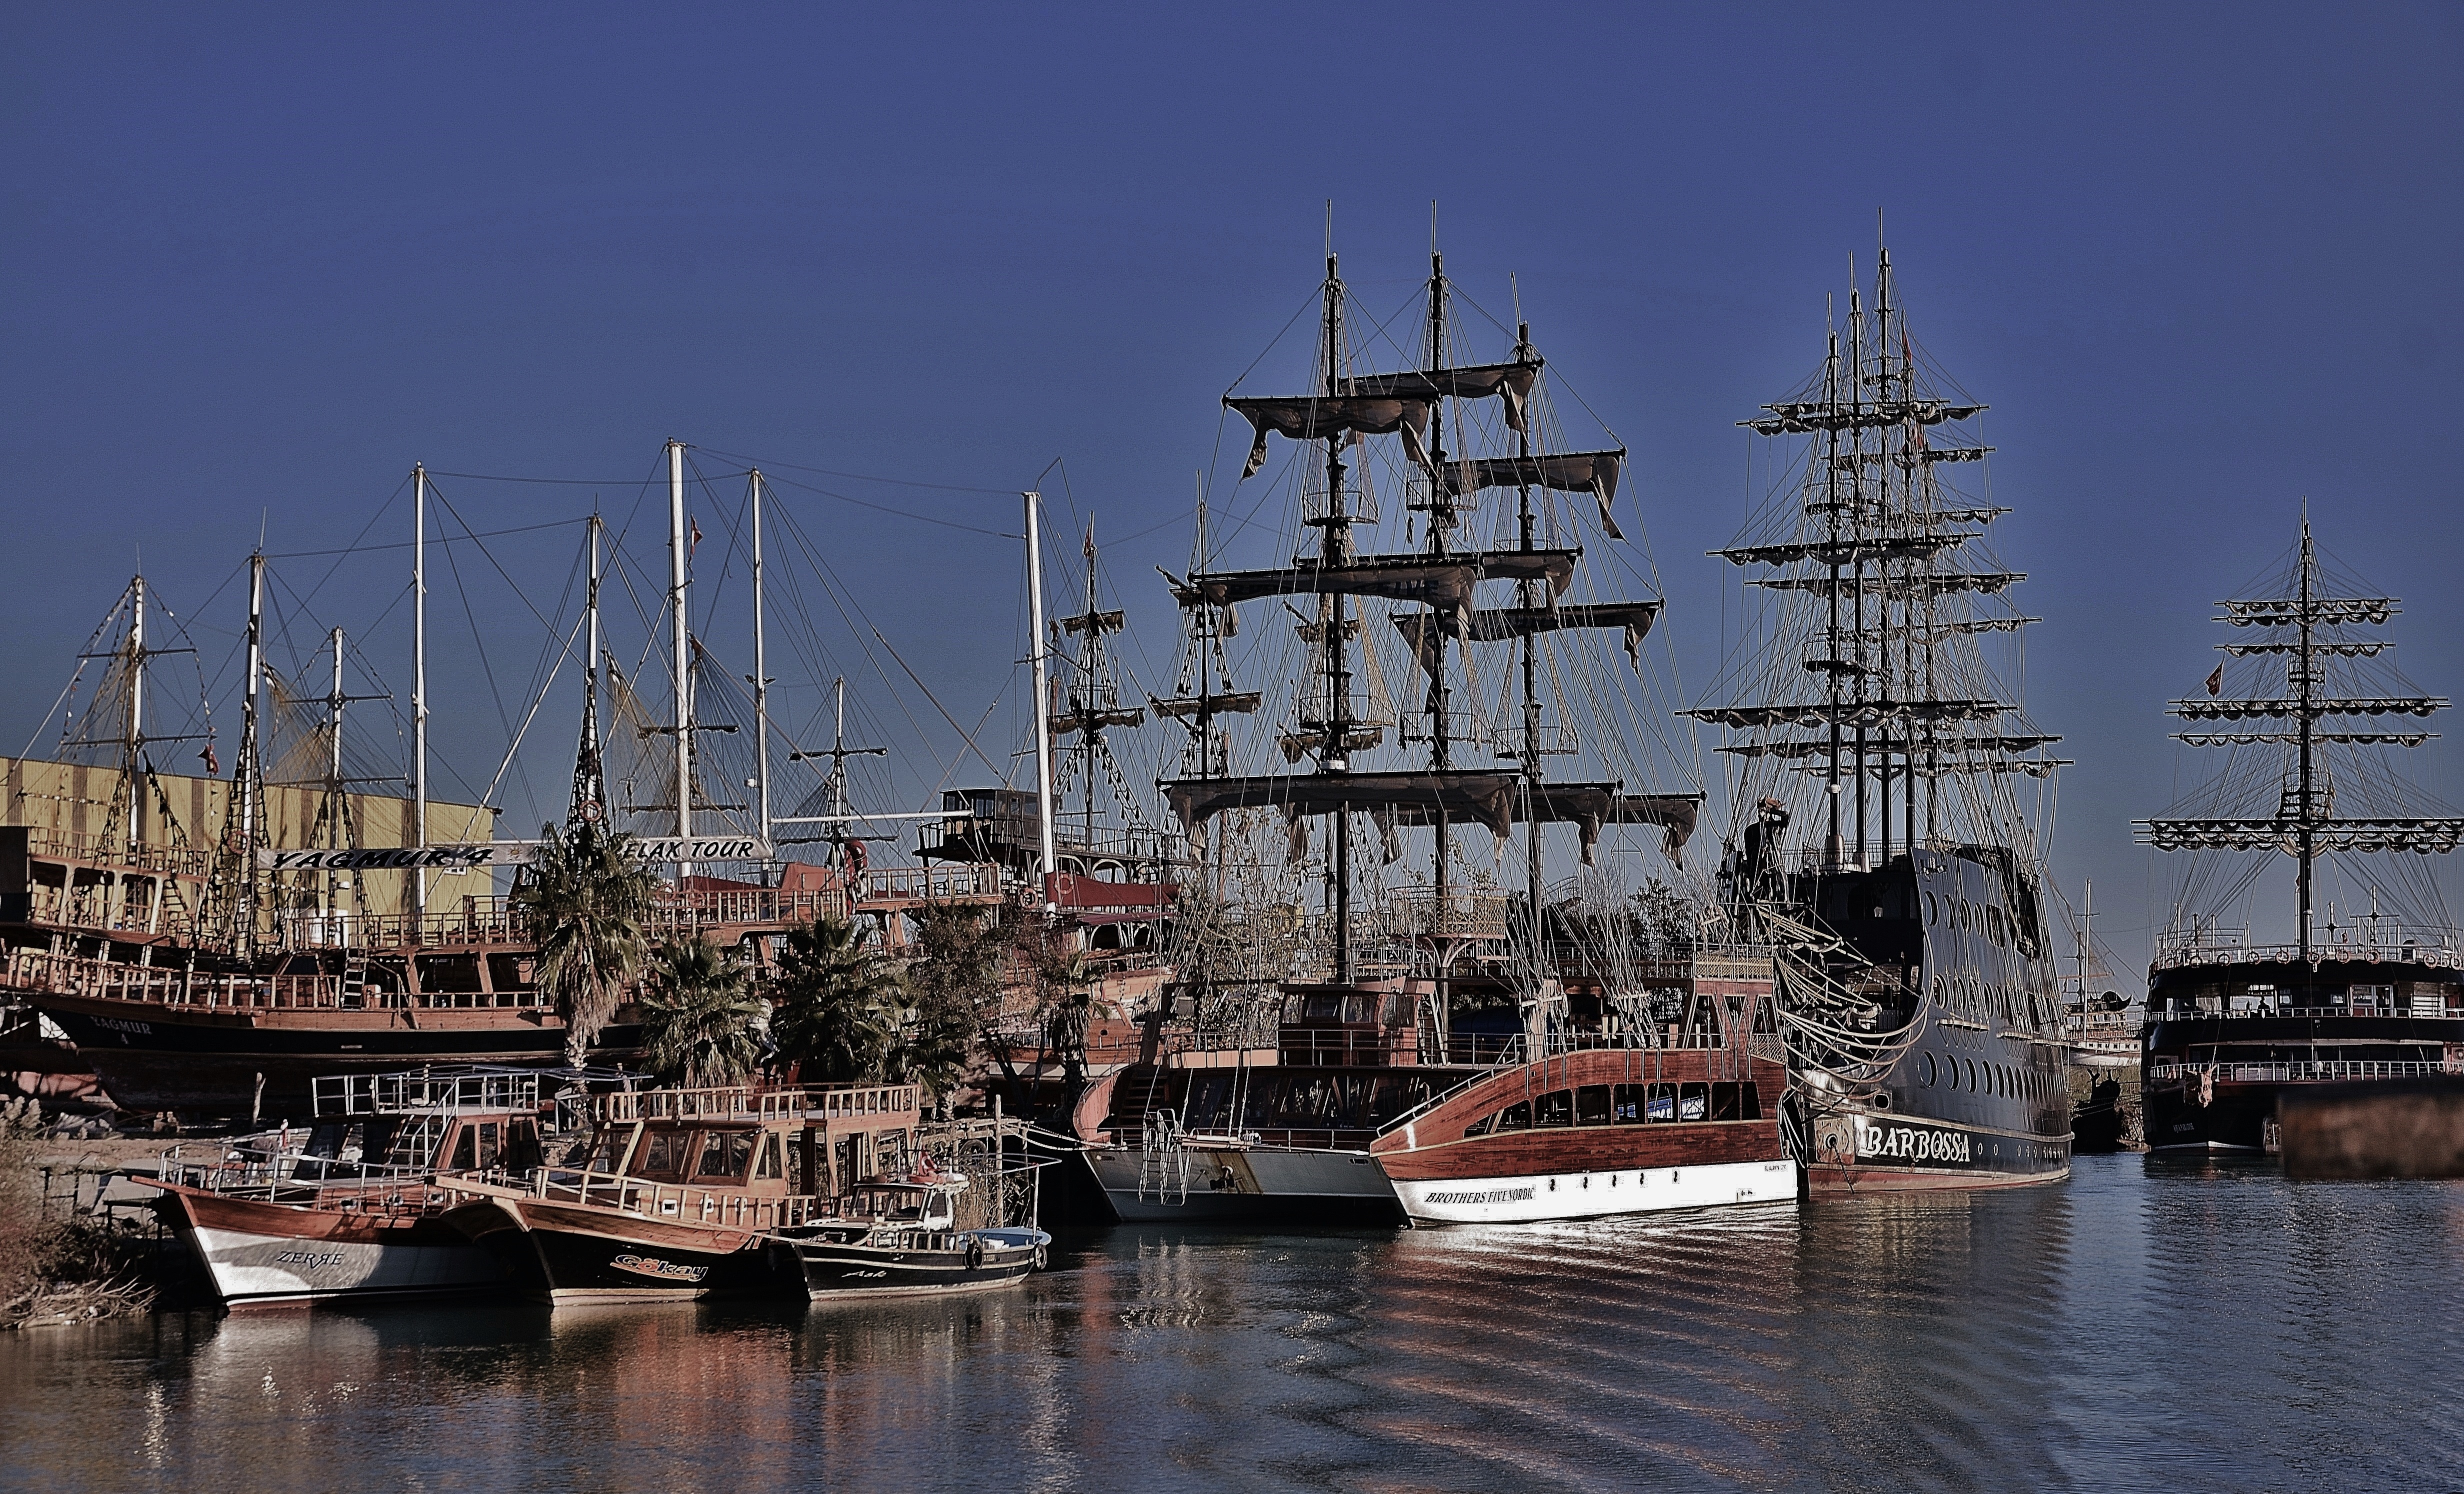
sea, ocean, horizon, dock, boat, wave, ship, transport, vessel, vehicle, mast, sailing, harbor, marina, port, sailboat, disney, sail, pirate, watercraft, windjammer, sailing ship, pirate ship, tall ship, galleon